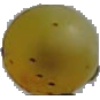
Label: white_grape